List of birds of Rhode Island

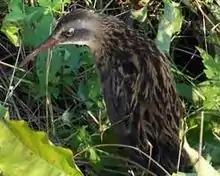
Virginia rail

Order: PodicipediformesFamily: Podicipedidae